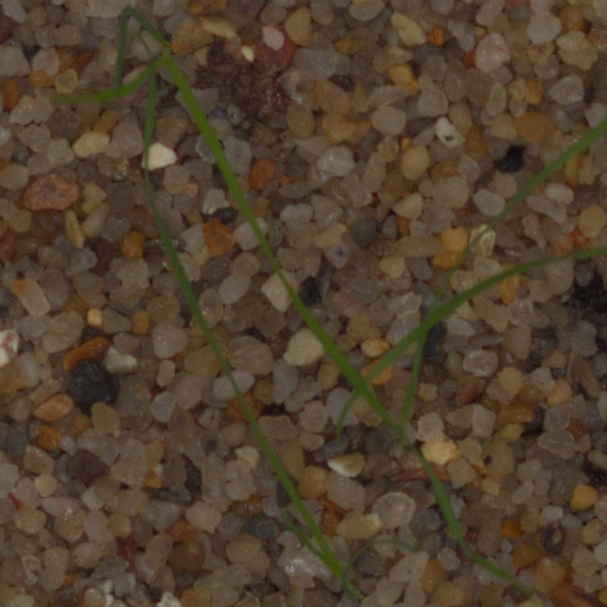
Label: loose_silkybent